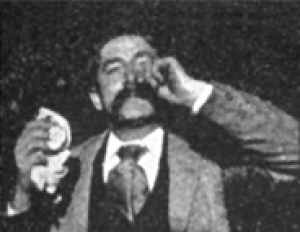
L'éternuement est une expiration brusque et bruyante, semi-autonome ou involontaire par le nez et la bouche, provoquée par un mouvement subit et convulsif des muscles expirateurs en raison d'une irritation des muqueuses nasales ou de leur mise en contact avec un corps étranger.